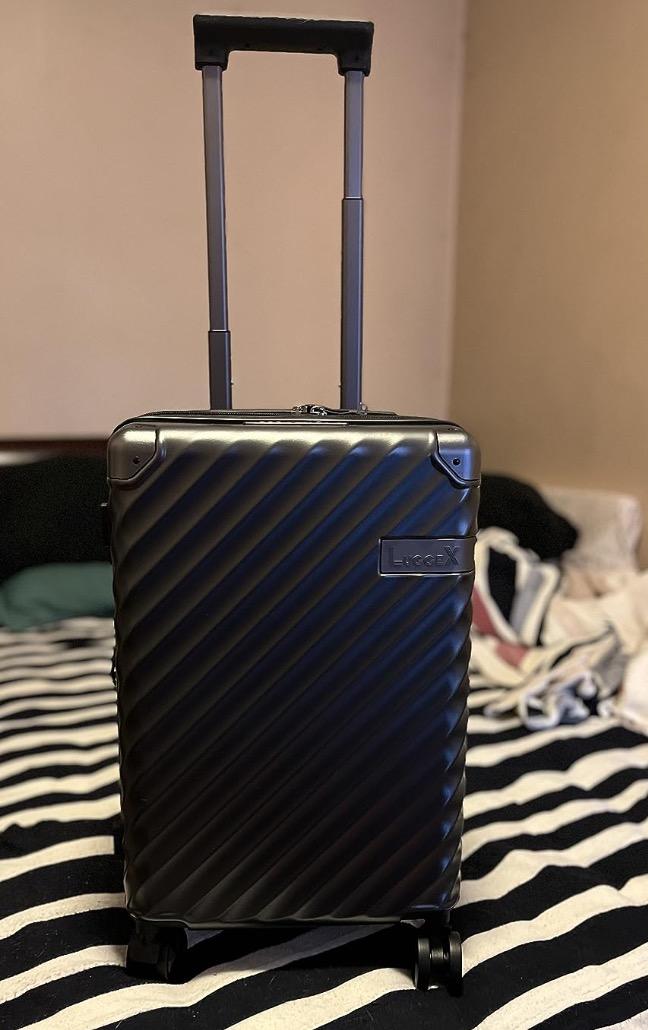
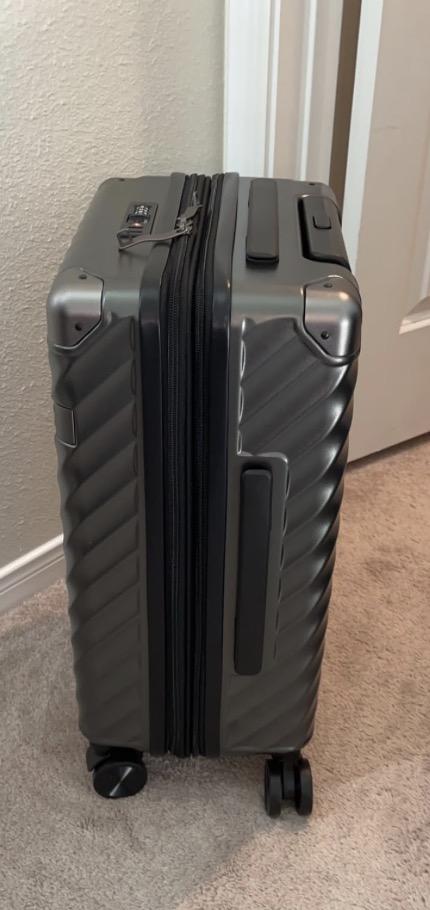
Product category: misc
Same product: yes